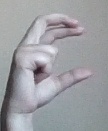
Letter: thal